Ethics in religion

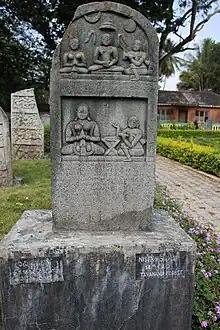
Nishidhi stone, depicting the vow of "sallekhana", 14th century, Karnataka

Jainism teaches five ethical duties, which it calls five vows. These are called "anuvratas" (small vows) for Jain laypersons, and "mahavratas" (great vows) for Jain mendicants. For both, its moral precepts preface that the Jain has access to a "guru" (teacher, counsellor), "deva" (Jina, god), doctrine, and that the individual is free from five offences: doubts about the faith, indecisiveness about the truths of Jainism, sincere desire for Jain teachings, recognition of fellow Jains, and admiration for their spiritual pursuits. Such a person undertakes the following five vows of Jainism: